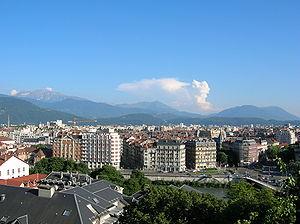
Le massif du Taillefer est un petit massif des Alpes françaises situé dans le département de l'Isère.